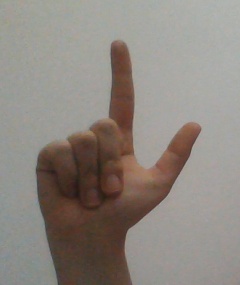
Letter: laam